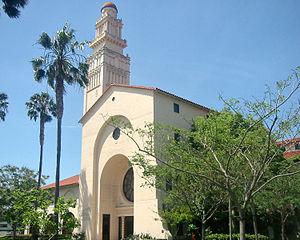
L'Academy of Motion Picture Arts and Sciences ou AMPAS est une organisation professionnelle vouée à l'amélioration et à la promotion mondiale du cinéma.